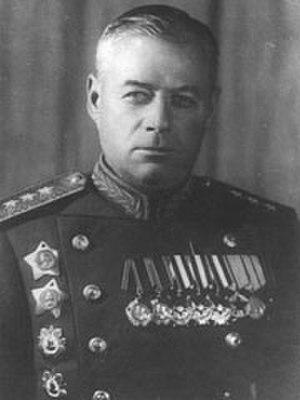
Prokofi Logvinovitch Romanenko, né le 13 février 1897 dans l'Empire russe et décédé le 10 mars 1949 en URSS, est un militaire soviétique, ayant atteint le grade de colonel-général.